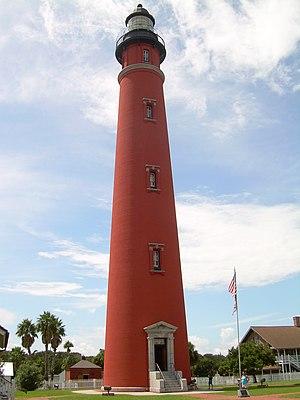
Le phare de Ponce de Leon Inlet, en anglais Ponce de Leon Inlet Light, est le plus grand phare de Floride et un des plus grands des États-Unis. Haut de 53 mètres, il est localisé dans le comté de Volusia au niveau de l'anse de Ponce Inlet entre les phares de St. Augustine et de Cap Canaveral. Depuis 1998, le phare est classé en tant que National Historic Landmark.